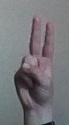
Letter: taa